Brandon Darby

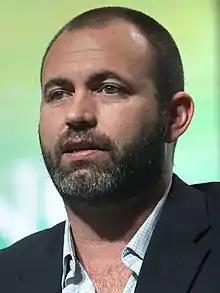
Darby in 2019

Brandon Michael Darby (born November 2, 1976) is an American conservative blogger and activist. He first became known in the fall of 2005 for actions in New Orleans in efforts to help residents, where he was a co-founder of the Common Ground Collective organized there. It coordinated the efforts of hundreds of volunteers from across the country for years.